Louis, Duke of Blacas

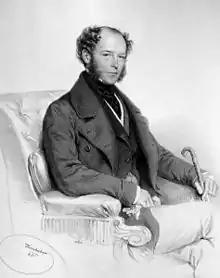
Louis Charles de Blacas d´Áulps, Lithograph by Josef Kriehuber, 1851

Louis Charles Pierre Casimir de Blacas d'Aulps, 2nd Duke of Blacas, 2nd Prince of Blacas (15 April 1815, London – 10 February 1866, Venice) was a French nobleman and antiquarian.